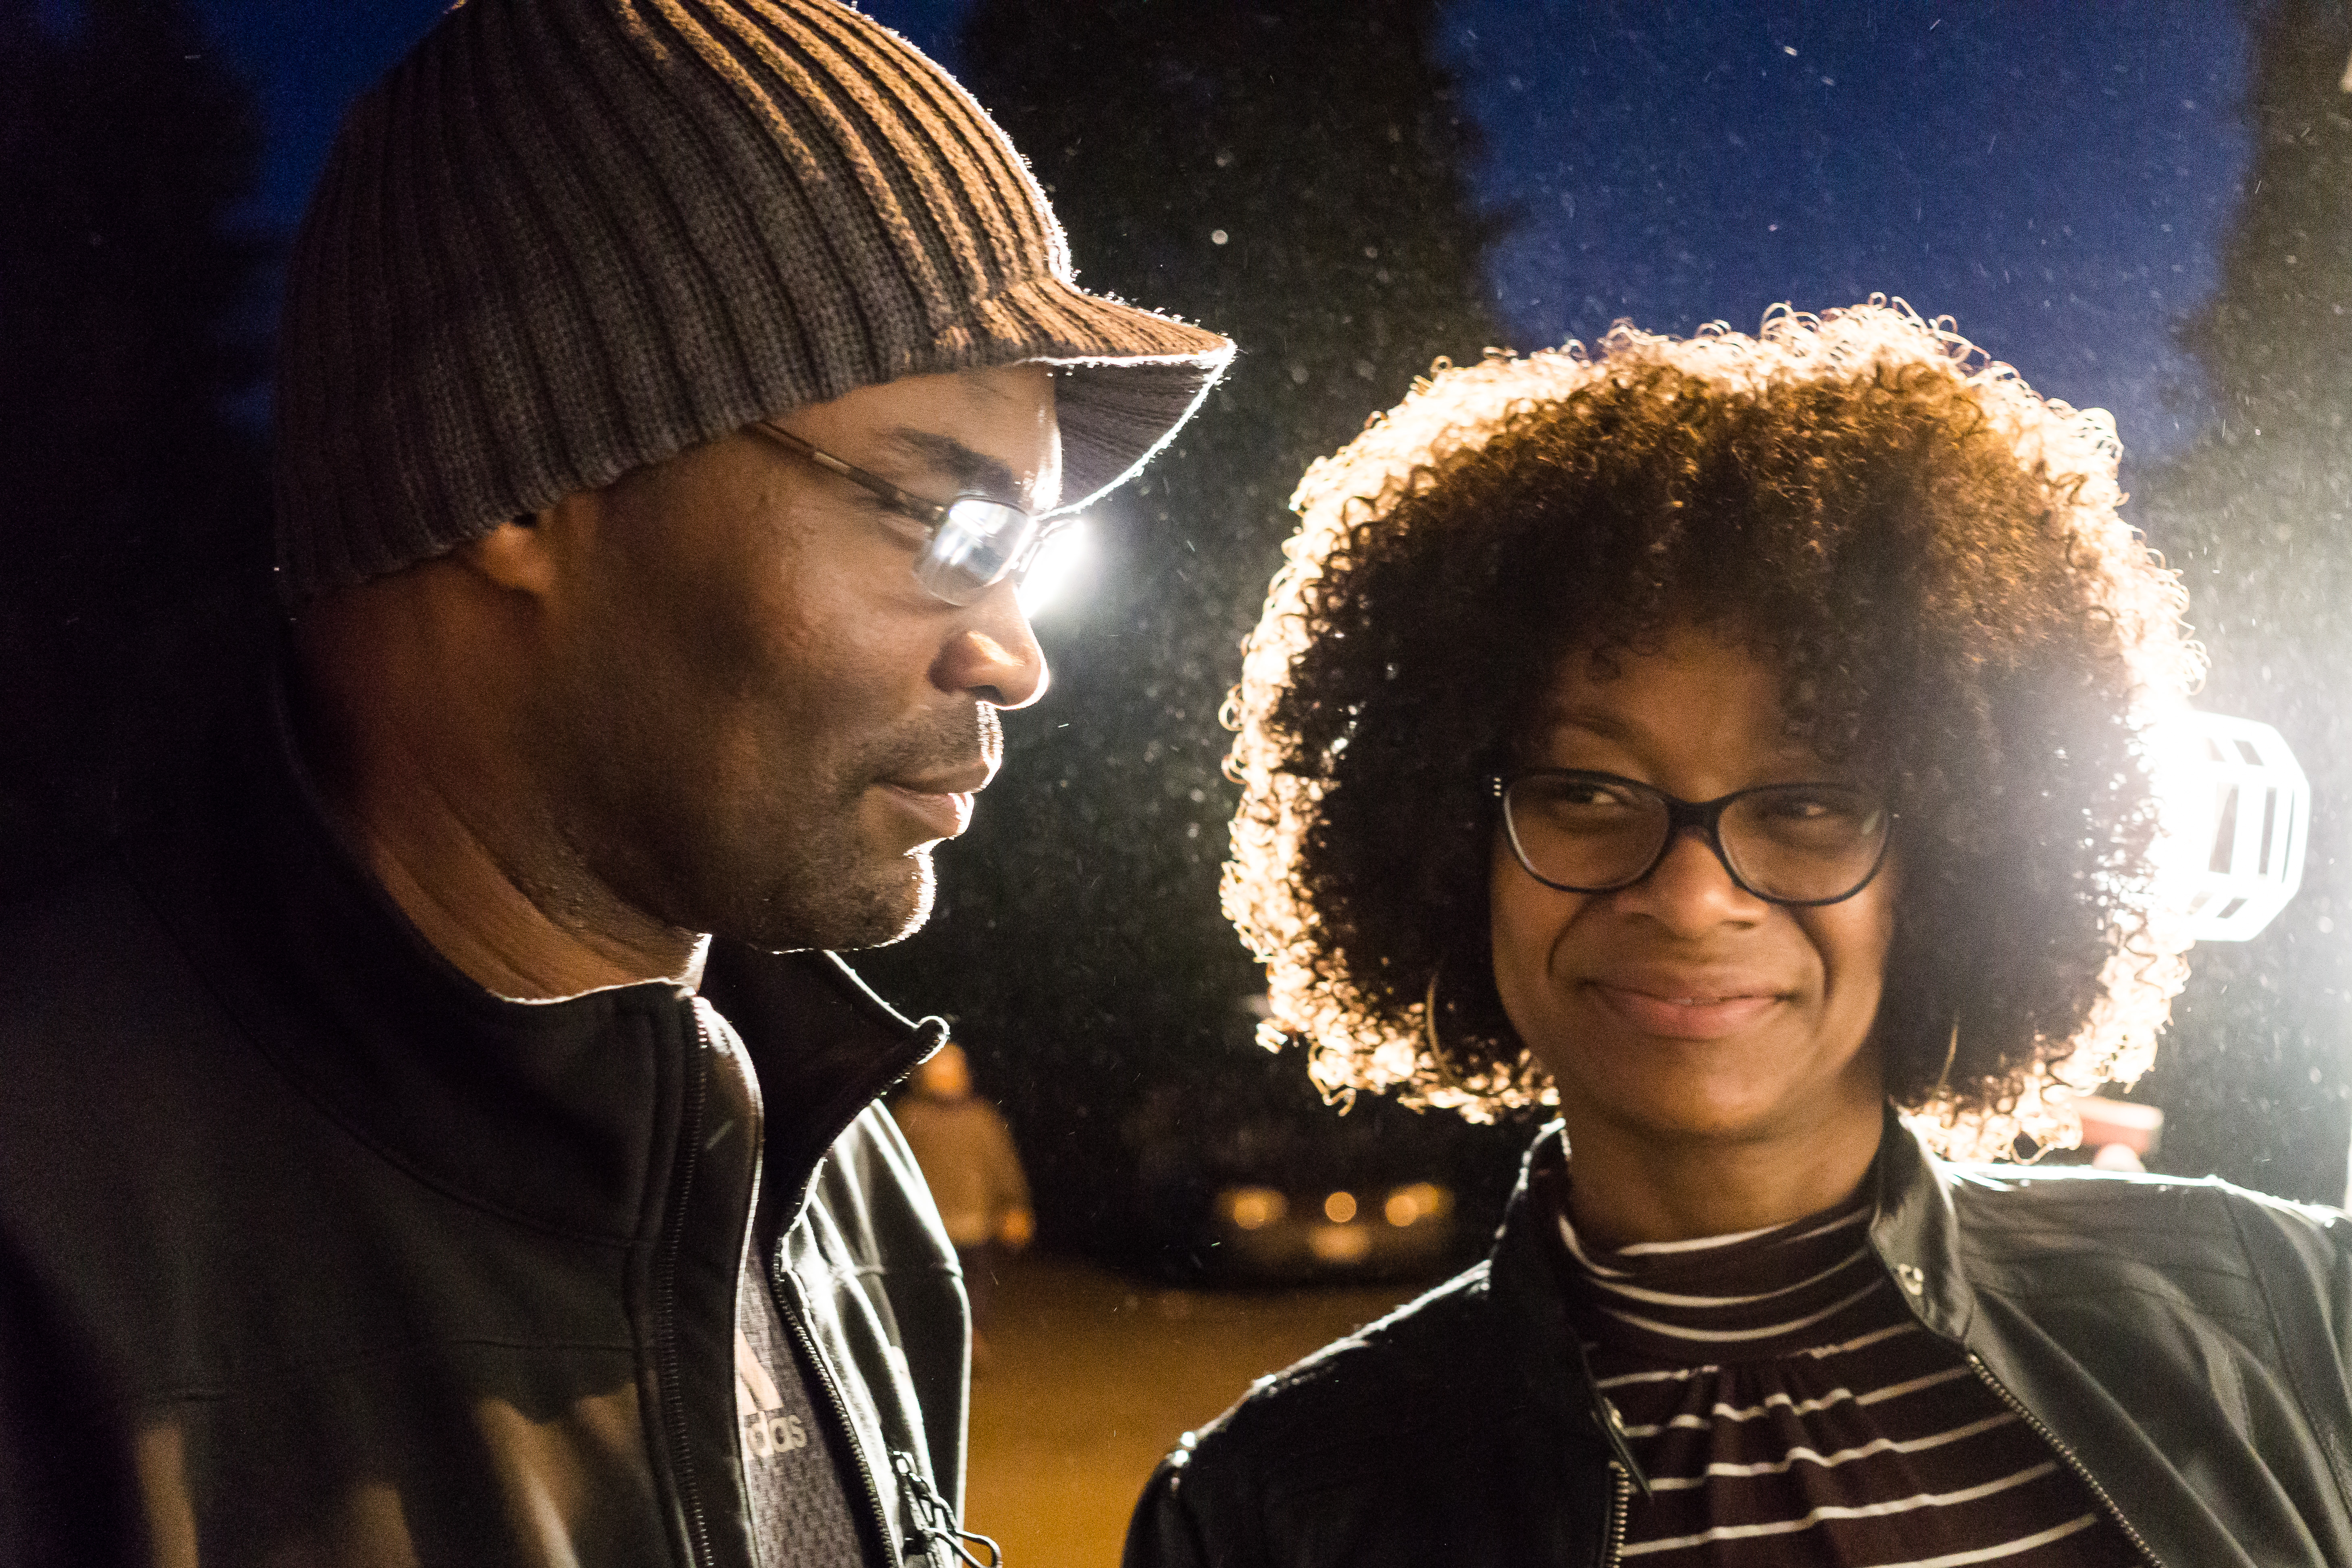
man, person, creative, people, hair, street, night, photography, photo, male, love, portrait, couple, fashion, musician, hairstyle, smile, fun, singing, photograph, backlight, commons, brooke, hoyer